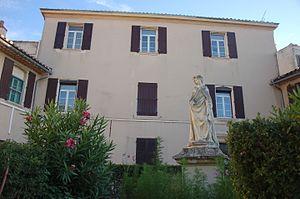
Les sœurs de Notre-Dame de la Compassion sont une congrégation religieuse catholique créée par le Père Barthès à Marseille au XIXème siècle.Leur maison mère se trouve dans le XIIème arrondissement de Marseille, dans l'Allée de la Compassion, autrefois le domaine de la famille Blancard.
Les sœurs de Notre-Dame de la Compassion sont une congrégation religieuse catholique créée par Jean-François Régis Barthès à Marseille en 1843.